Question: Please indicate a possible affordance area of the knife that can be used for cutting
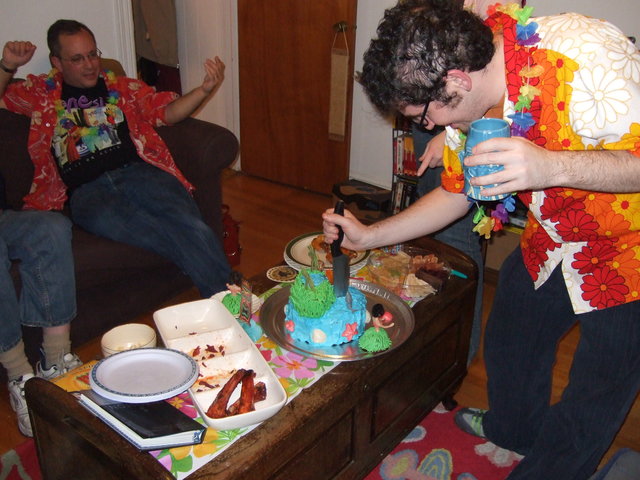
Answer: [331.5, 196.5, 348.5, 300.5]